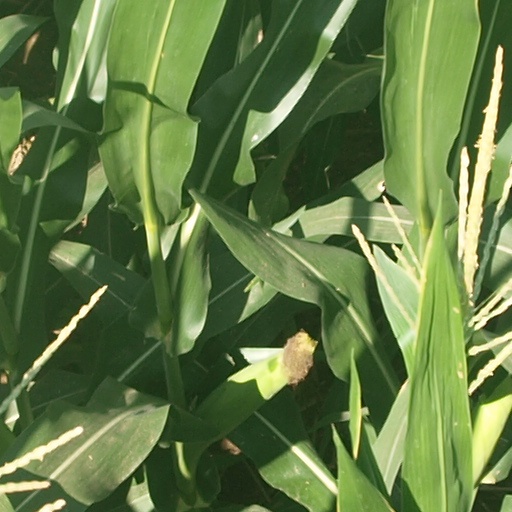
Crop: maize; corn